History of United Nations peacekeeping

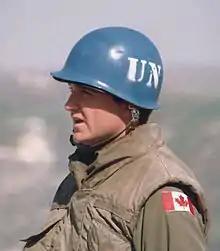
Canadian peacekeeper in 1976 wearing the distinctive UN blue helmet

The Middle East, where combatants were generally not firmly aligned with the superpowers, who mainly sought stability in the crucial oil-producing region, was the most visible location of UN peacekeeping during the Cold War. In 1958, UNOGIL was authorized to ensure that there was no illegal infiltration of personnel or supply of arms across the Lebanese borders, mainly from the United Arab Republic. A few years later, the Yemen Observer Mission (UNYOM), authorized in 1963, attempted to end civil war in Yemen with sides supported by regional rivals Egypt and Saudi Arabia. Throughout the 1970s, the UN also authorized several peacekeeping missions to attempt to calm the Arab–Israeli conflict, in Suez (UNEF II) in 1973 and in the Golan Heights (UNDOF) in 1974 concluding the Yom Kippur War, and Lebanon (UNIFIL) in 1978 following the 1978 South Lebanon conflict. In the 1980s only one new mission was authorized in the region, UNIIMOG, to supervise the withdrawal of troops to the internationally recognized border between Iraq and Iran after almost eight years of war between those two countries.